The King's Academy (West Palm Beach, Florida)

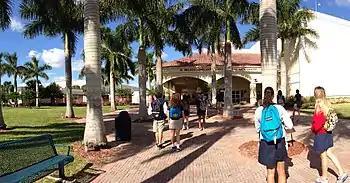
M. Nelson Loveland Athletic Center at The King's Academy

The King's Academy is located on approximately 65 acres at the northeast corner of Belvedere Road and Sansbury's Way in Palm Beach County, Florida. Most of the campus was constructed in 2005 and consists of 19 buildings (Lower Elementary, Administration, Upper Elementary, High School Administration, High School Science, High School Education, M. Nelson Loveland Athletic Center, Elementary Music, Smith Family Cafe, Rosemary Beaumont Library, Jeffrey & Gloria Loveland Field House, Bus Garage/Maintenance, Events Center (completed in 2012), Full-Page Aquatic Center (completed in 2015), Page Family Center for Performing Arts (completed in 2017), Boswell Science & Technology Center (completed in 2018) , Frank DiMino Student Union (completed in 2022), the Esther B. O’Keeffe Innovation Center (completed in 2023), and the Frank DiMino Early Childhood Center (completed in 2024)) encompassing more than 300,000 square feet.).